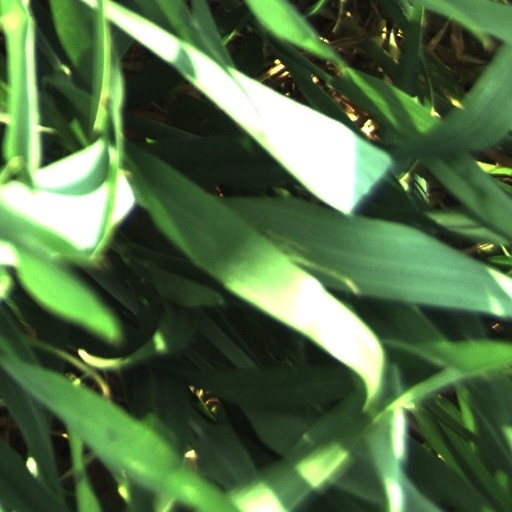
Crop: wheat